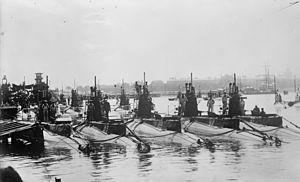
La classe B est une classe de 11 sous-marins de la Royal Navy construite sur les chantiers Vickers à Barrow-in-Furness entre 1904 et 1906.